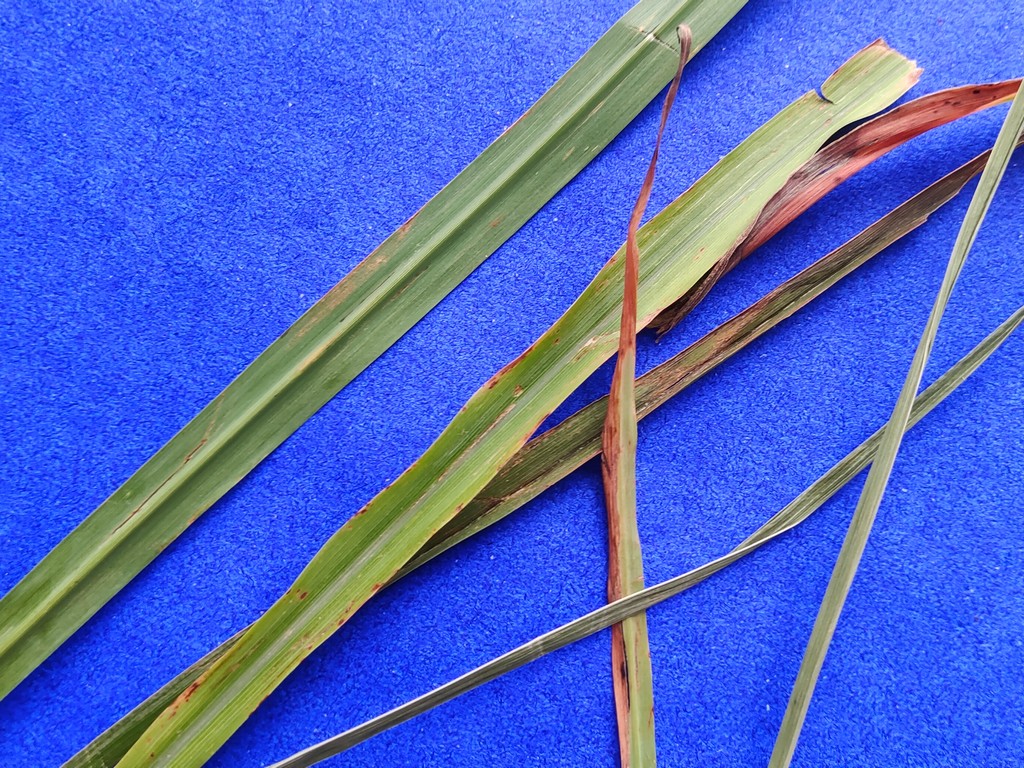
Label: Unhealthy